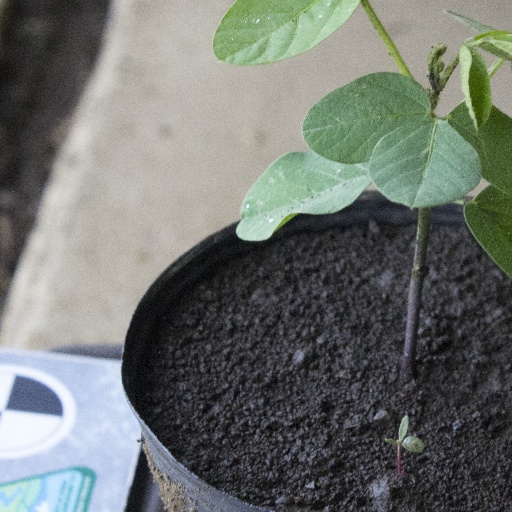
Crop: soybean